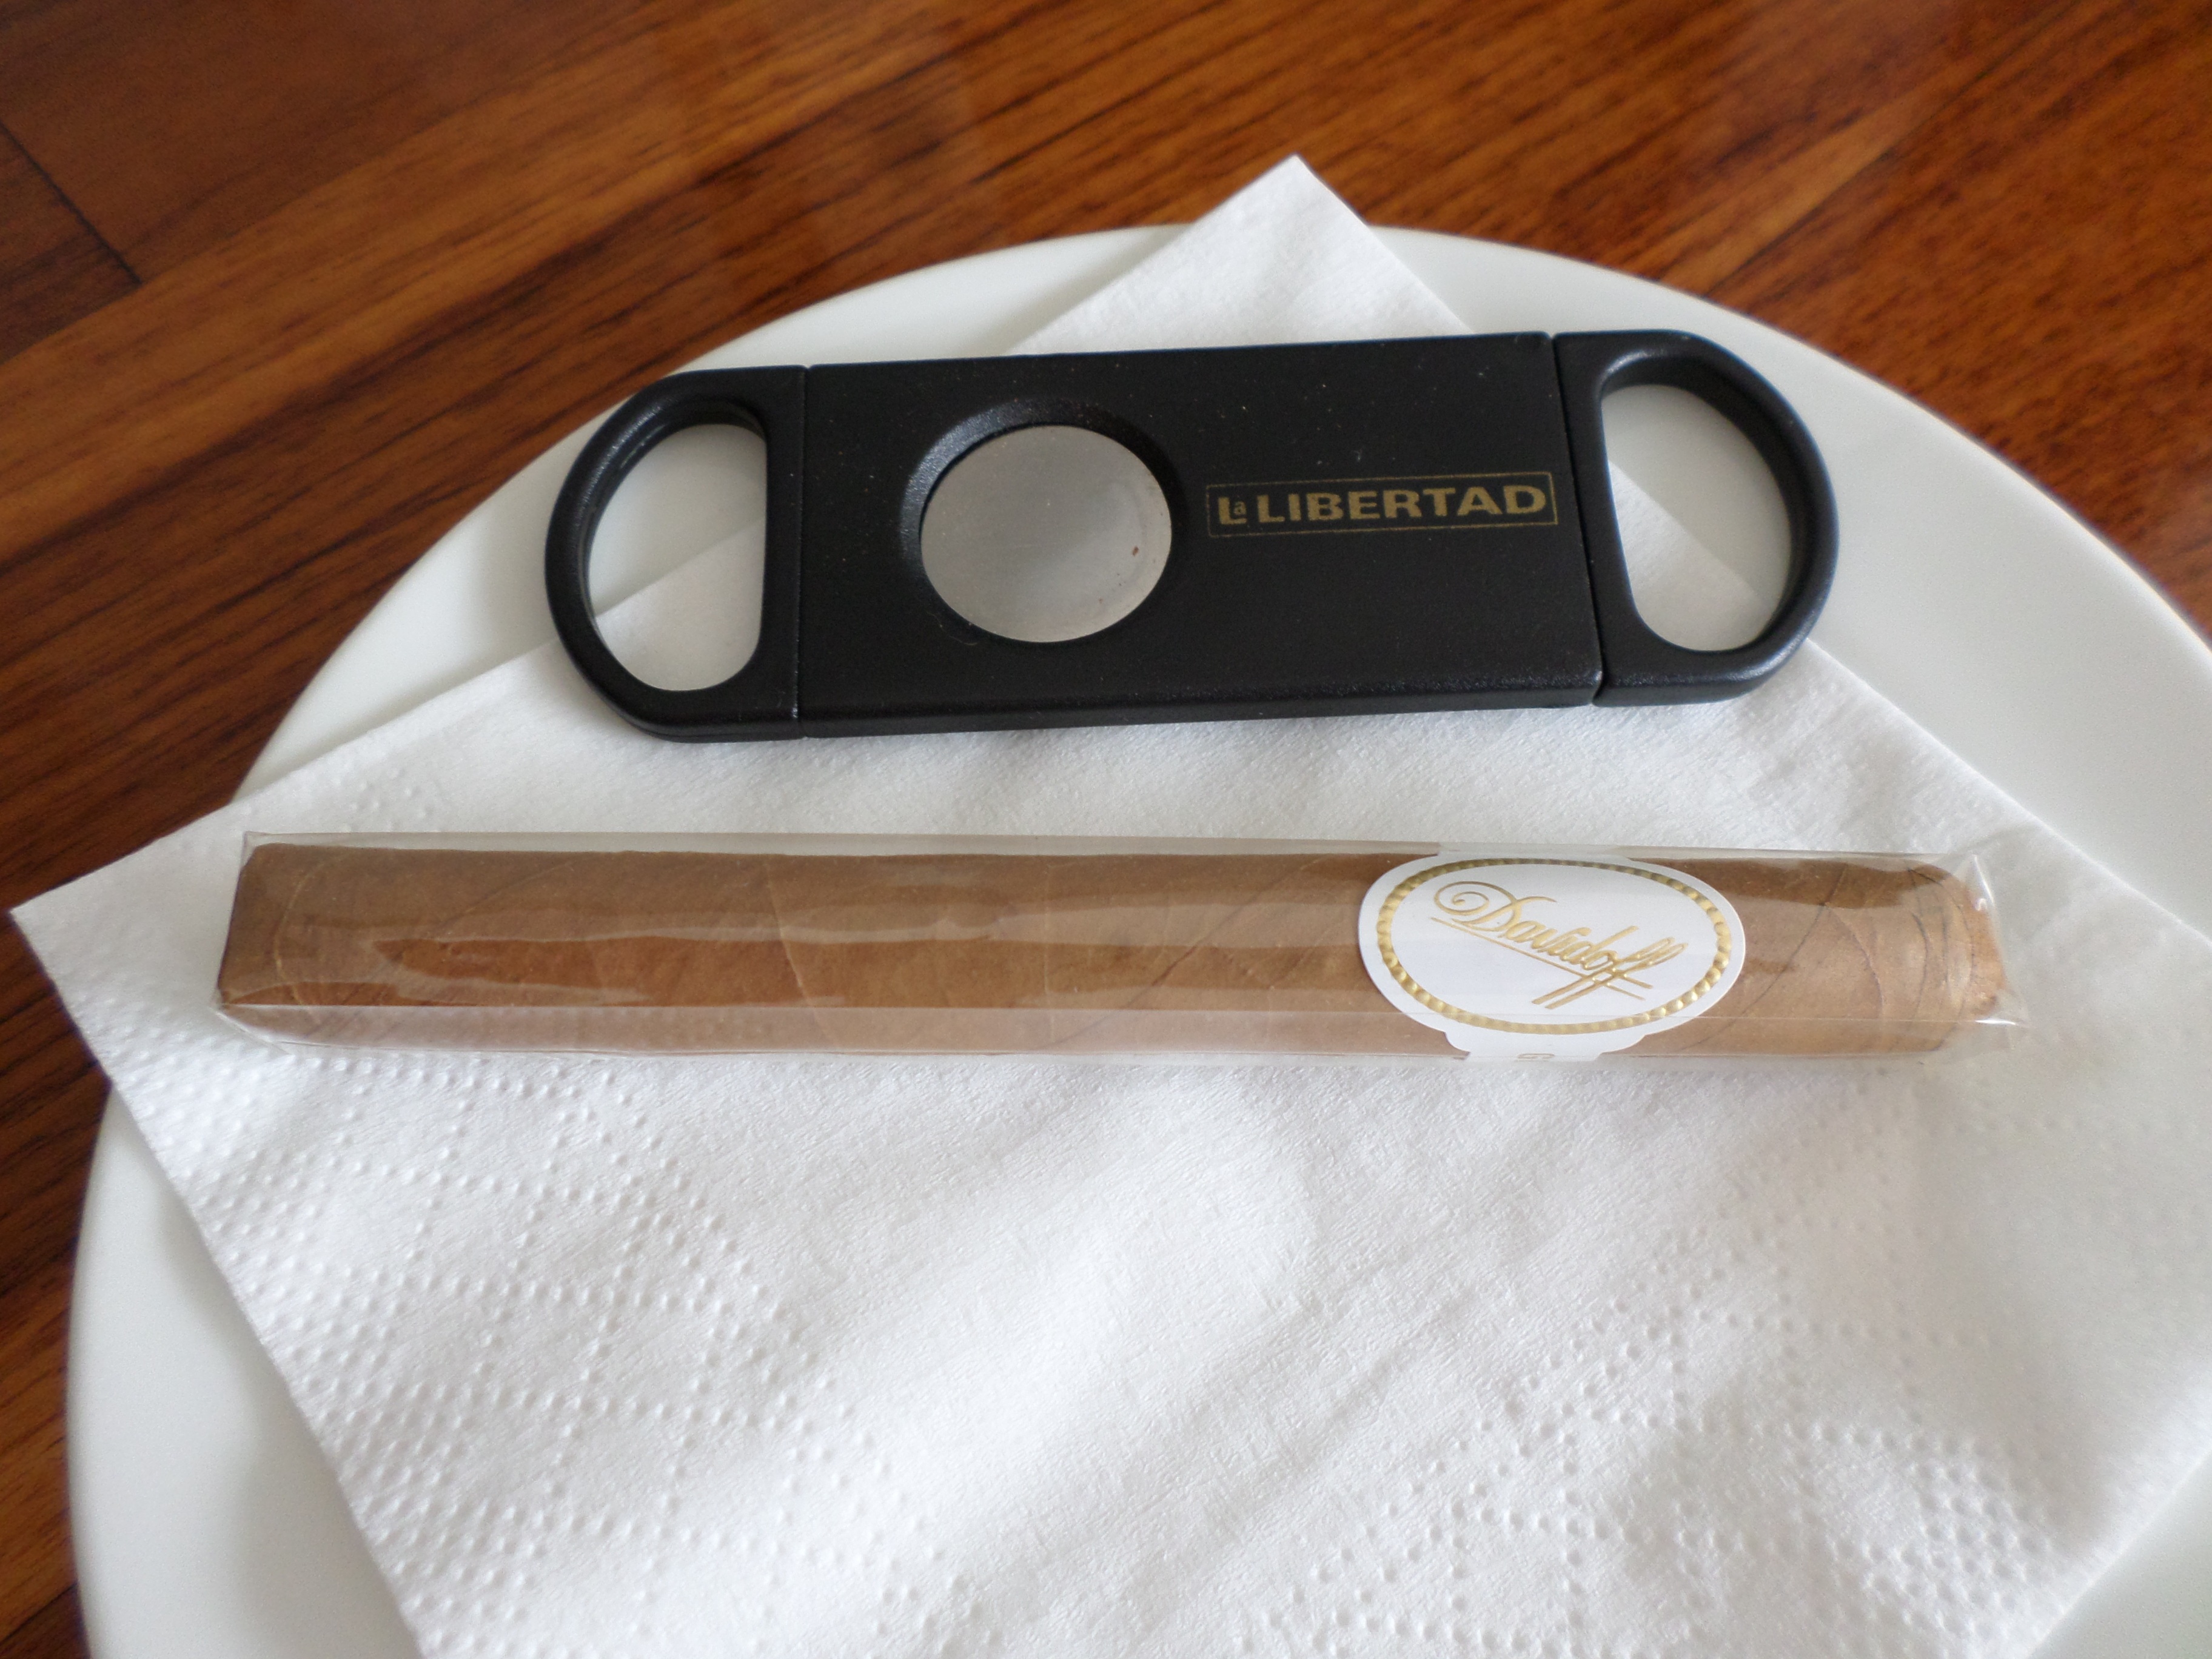
smoke, food, eye, cigar, cuter